Satish Chandra (historian)

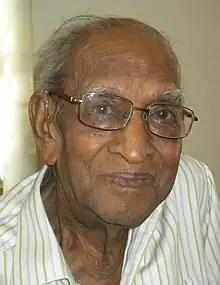
Chandra in 2016

Satish Chandra (20 November 1922 – 13 October 2017) was an Indian historian whose main area of specialisation was medieval Indian history.